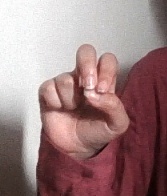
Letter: gaaf